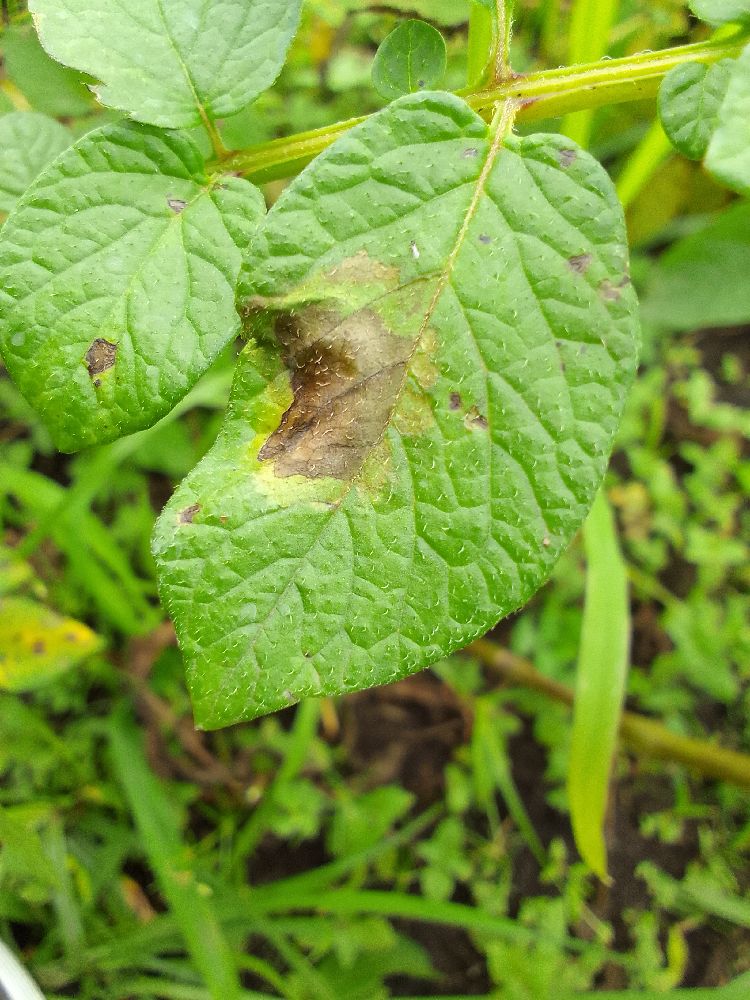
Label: Late blight